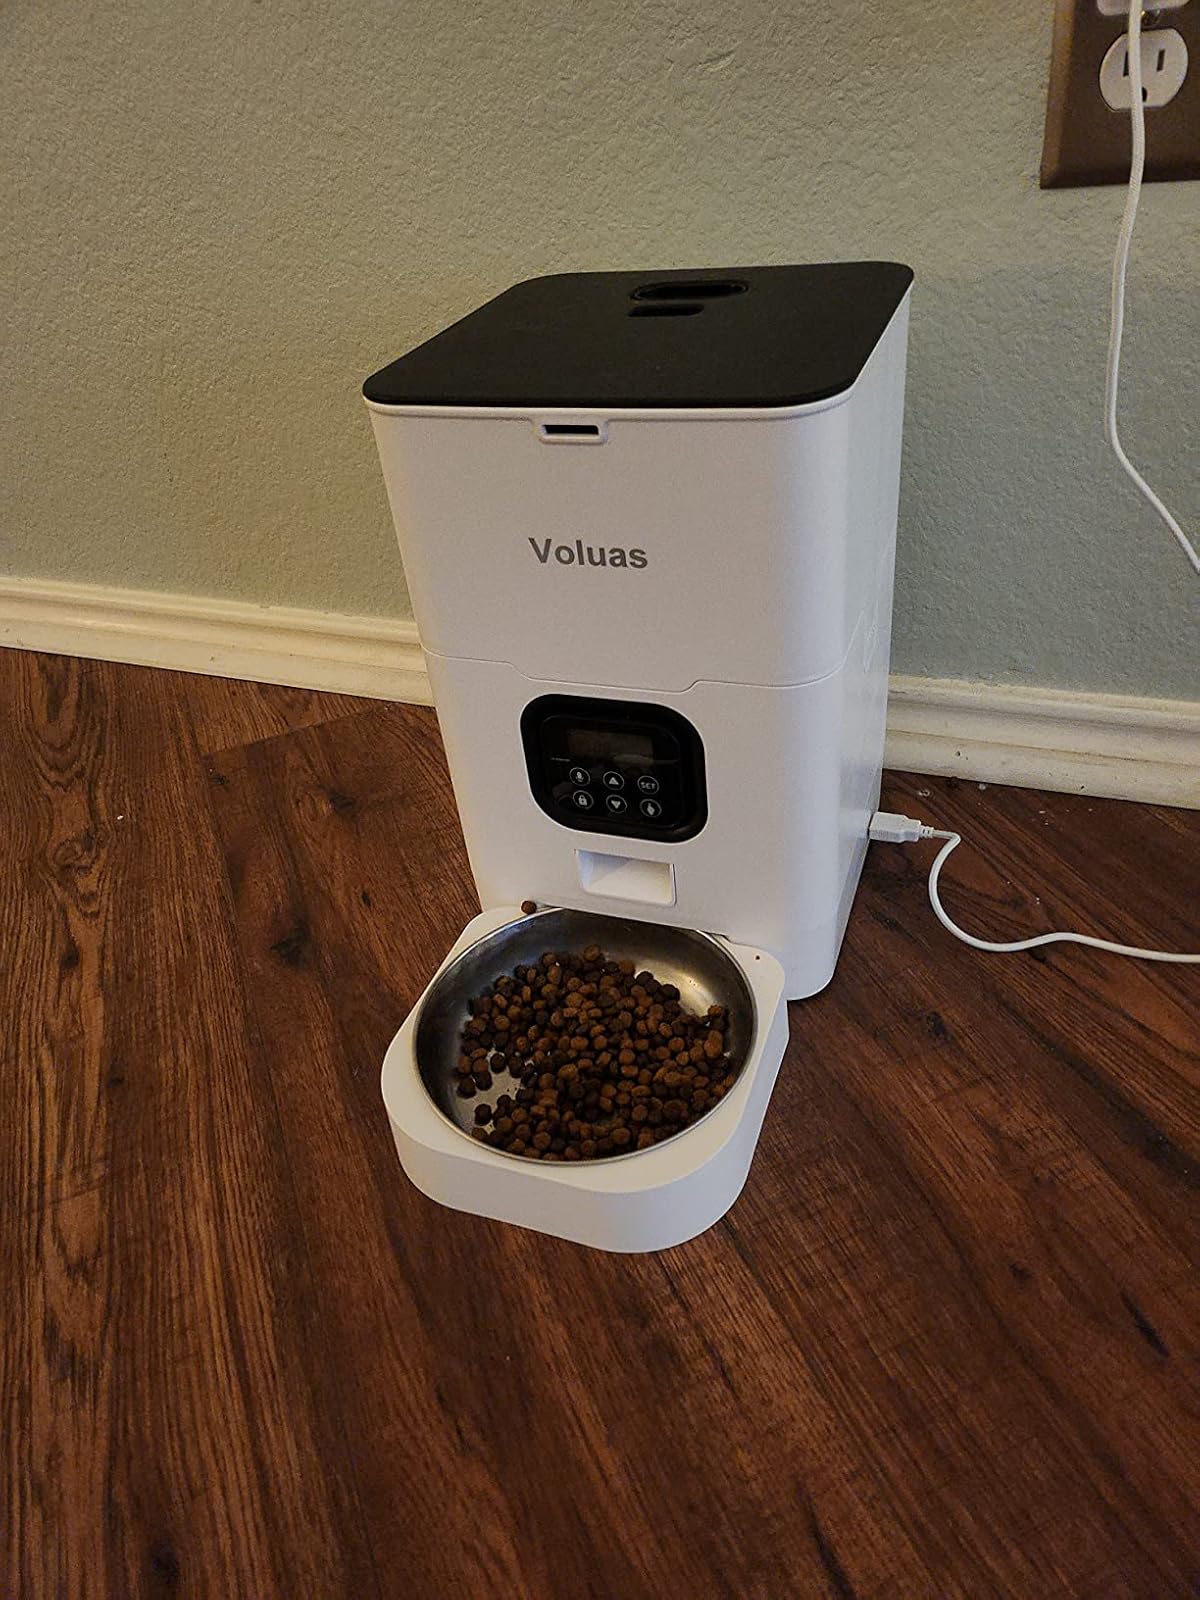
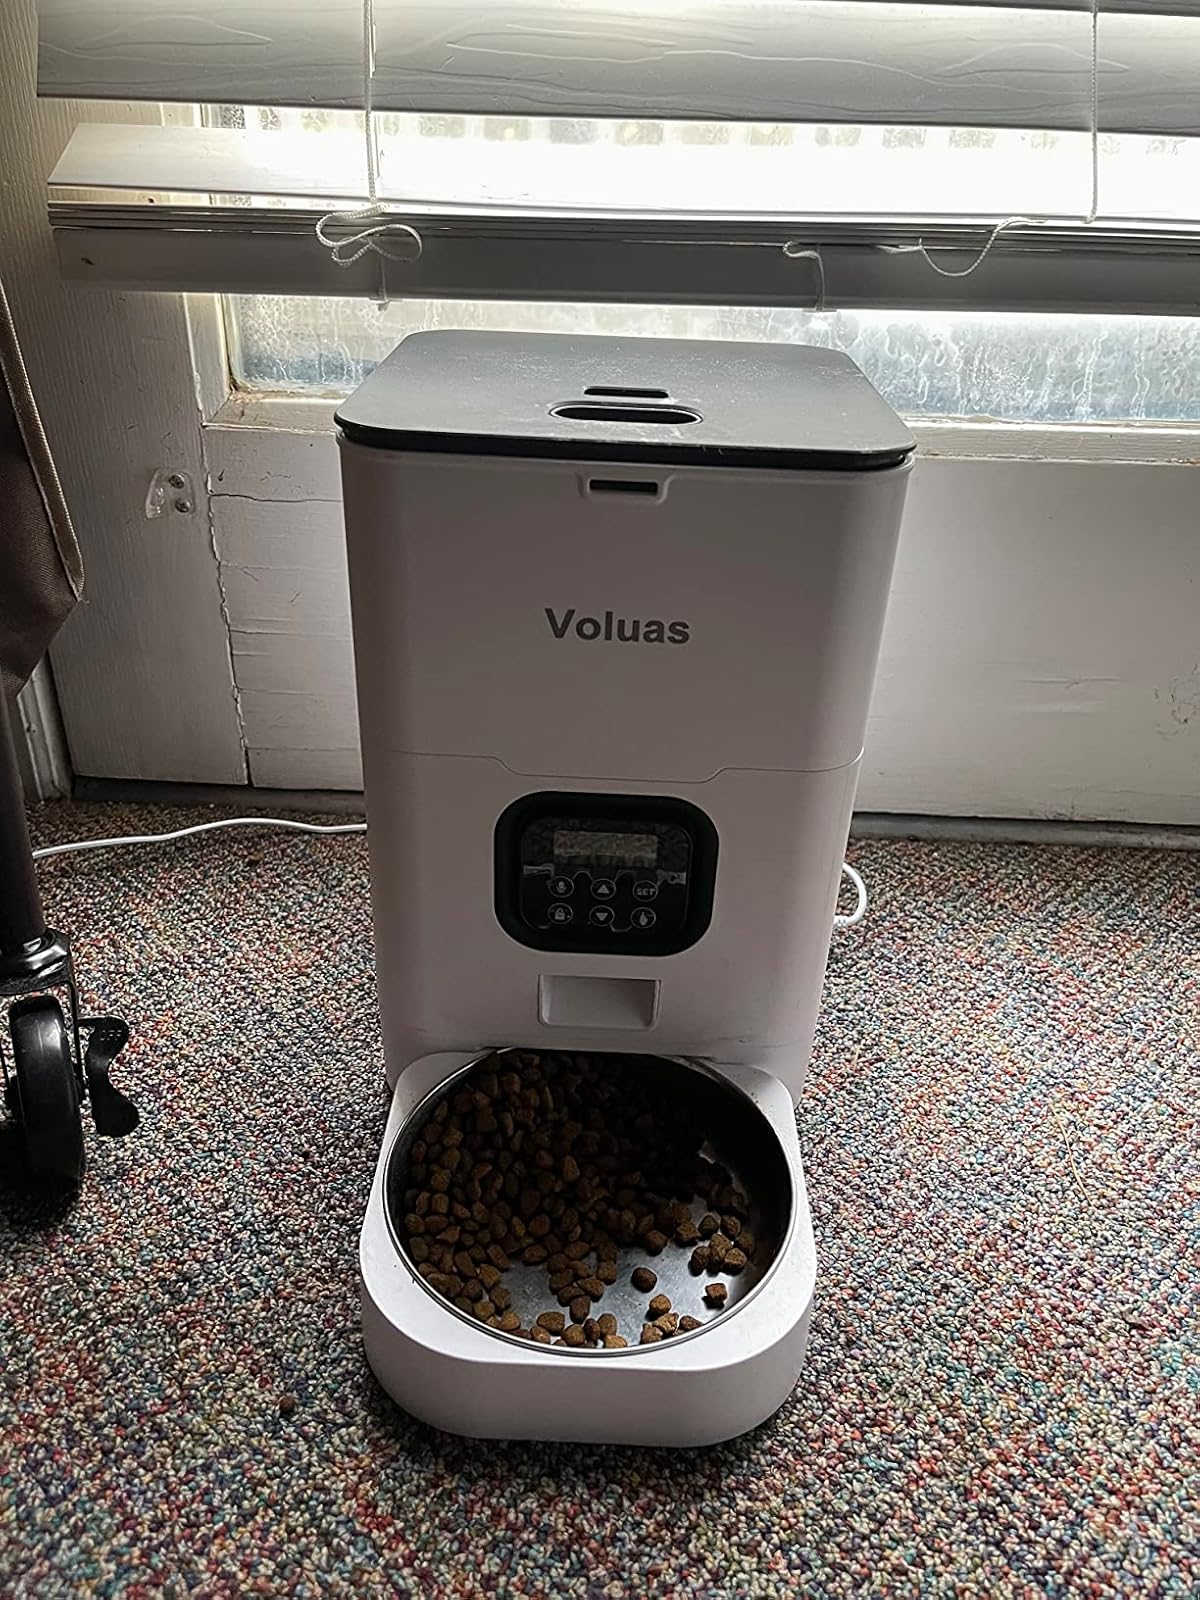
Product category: items_feeder
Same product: yes